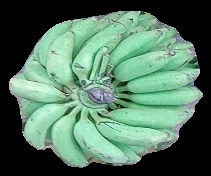
Variety: elakki-bale
Grade: grade1